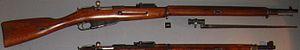
Le Mosin-Nagant, est un fusil militaire à canon rayé, à répétition manuelle, avec chargeur de cinq cartouches, utilisé par les forces armées de la Russie impériale, puis par l’Union soviétique et les différents pays du bloc de l'Est.